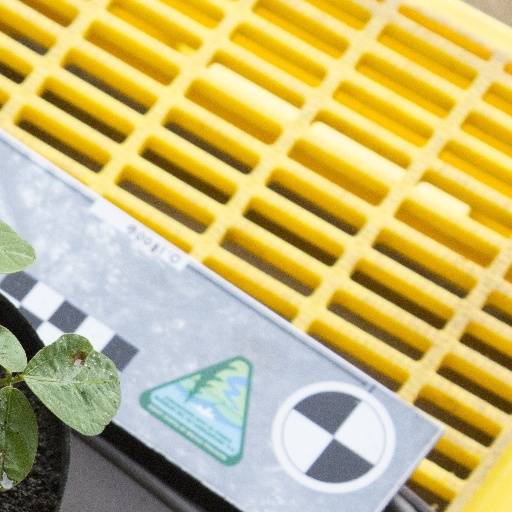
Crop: soybean